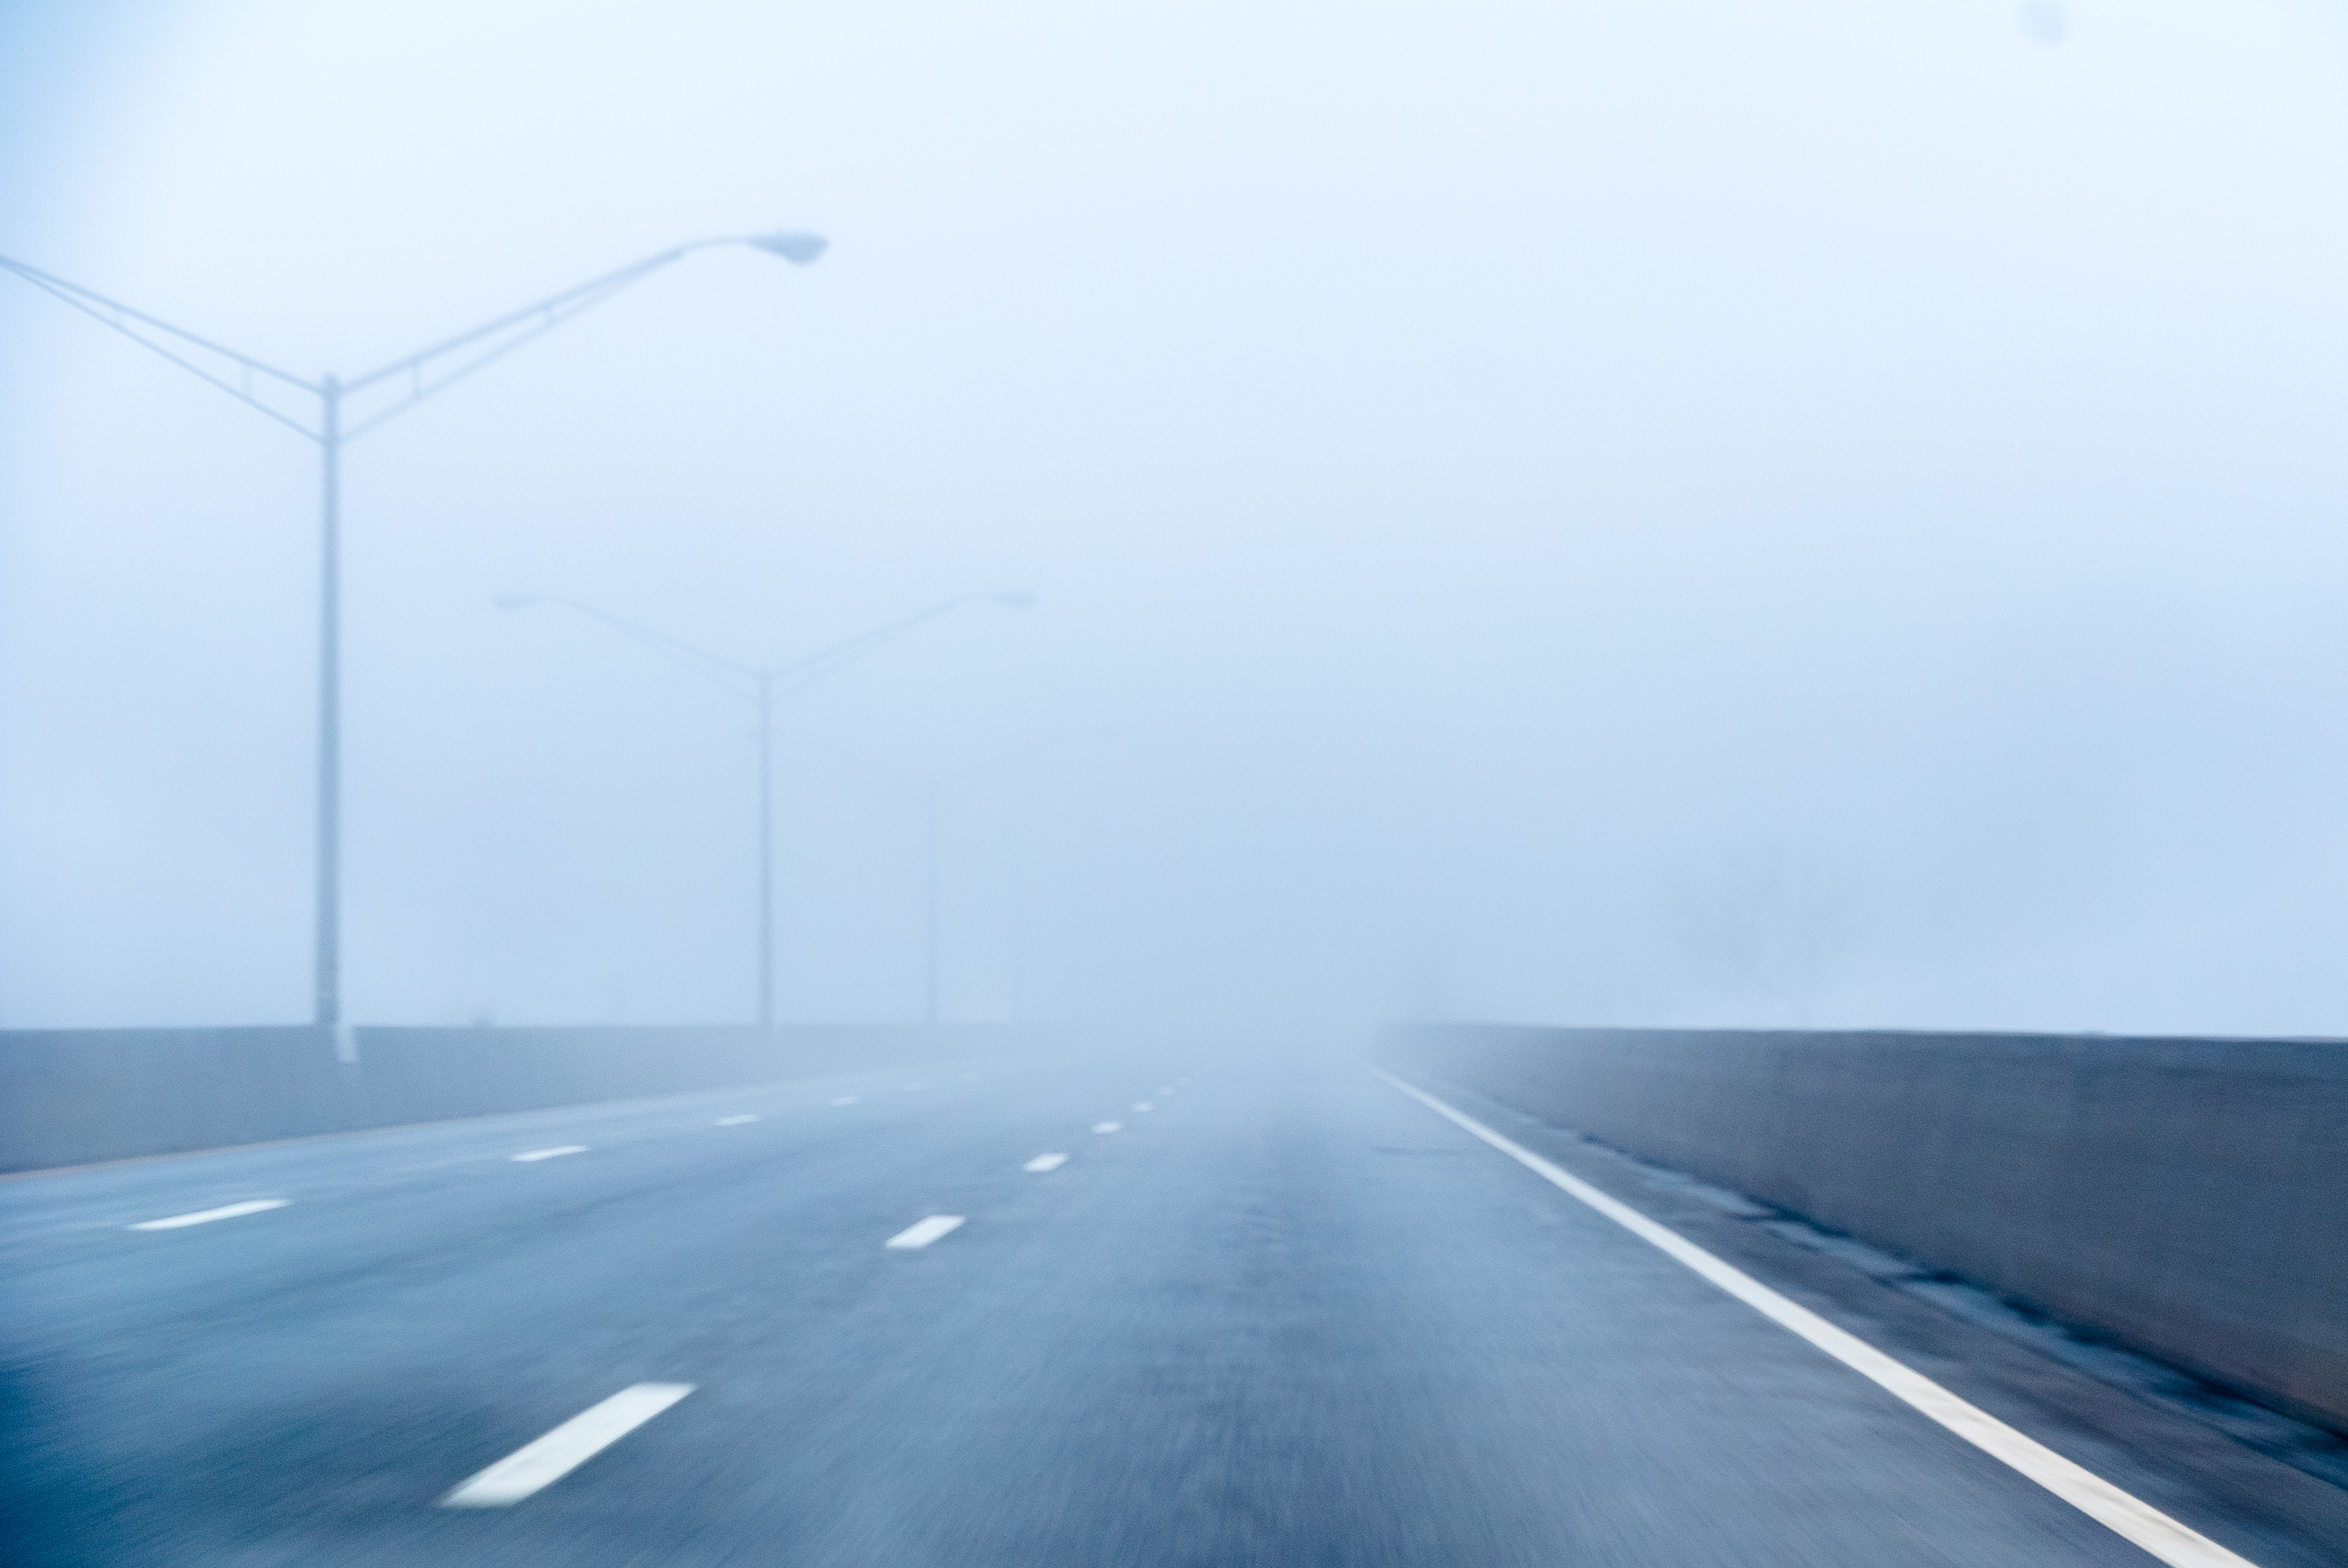
horizon, fog, road, mist, street, morning, highway, wind, freeway, line, weather, haze, street light, lane, atmospheric phenomenon, controlled access highway